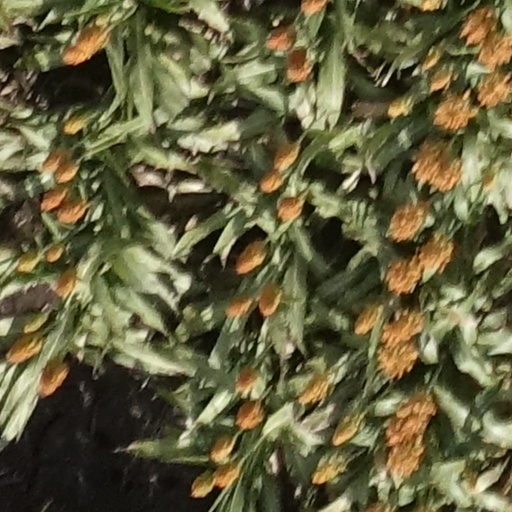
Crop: sorghum